Ottorino Respighi

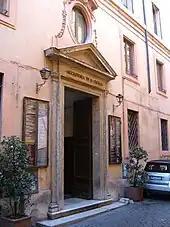
From 1913 to 1935, Respighi taught at the Accademia di Santa Cecilia in Rome

In January 1913, Respighi left Bologna to become professor of composition at the Liceo Musicale di Santa Cecilia in Rome. Among his students during this time were composers Vittorio Rieti, Ennio Porrino, and Daniele Amfitheatrof, conductors Antonio Pedrotti and Mario Rossi, pianist Pietro Scarpini, and organist Fernando Germani. However, the busy and crowded atmosphere of the city unnerved Respighi who found it increasingly difficult to teach and compose. He became withdrawn, homesick, and suffered from irregular sleep.